Michelle Morgan (actress)

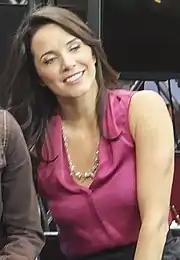
Morgan in 2015

Her first short film, "Mi Madre, My Father" (2017), with Stephen Amell, was selected by Telefilm Canada for the "Not Short On Talent Corner" at Cannes Film Festival in May 2018. Michelle's debut film has screened at festivals such as Hollyshorts, the Brooklyn Women's Film Festival and the Vancouver Short Film Festival.